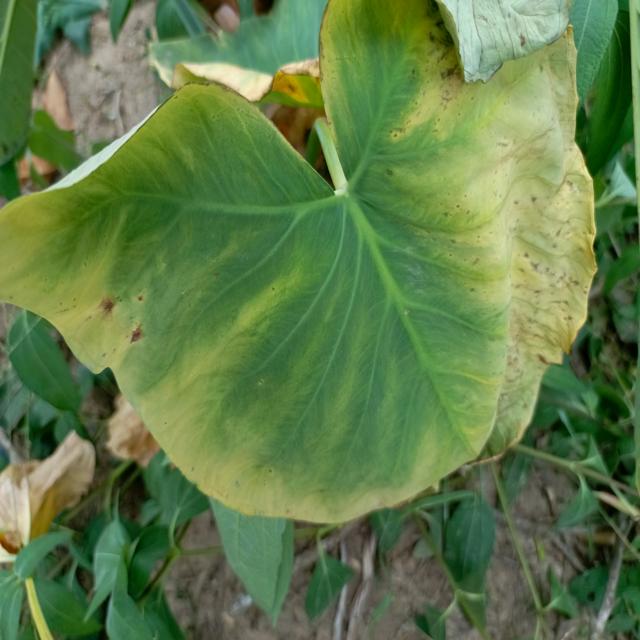
Label: Early_Blight